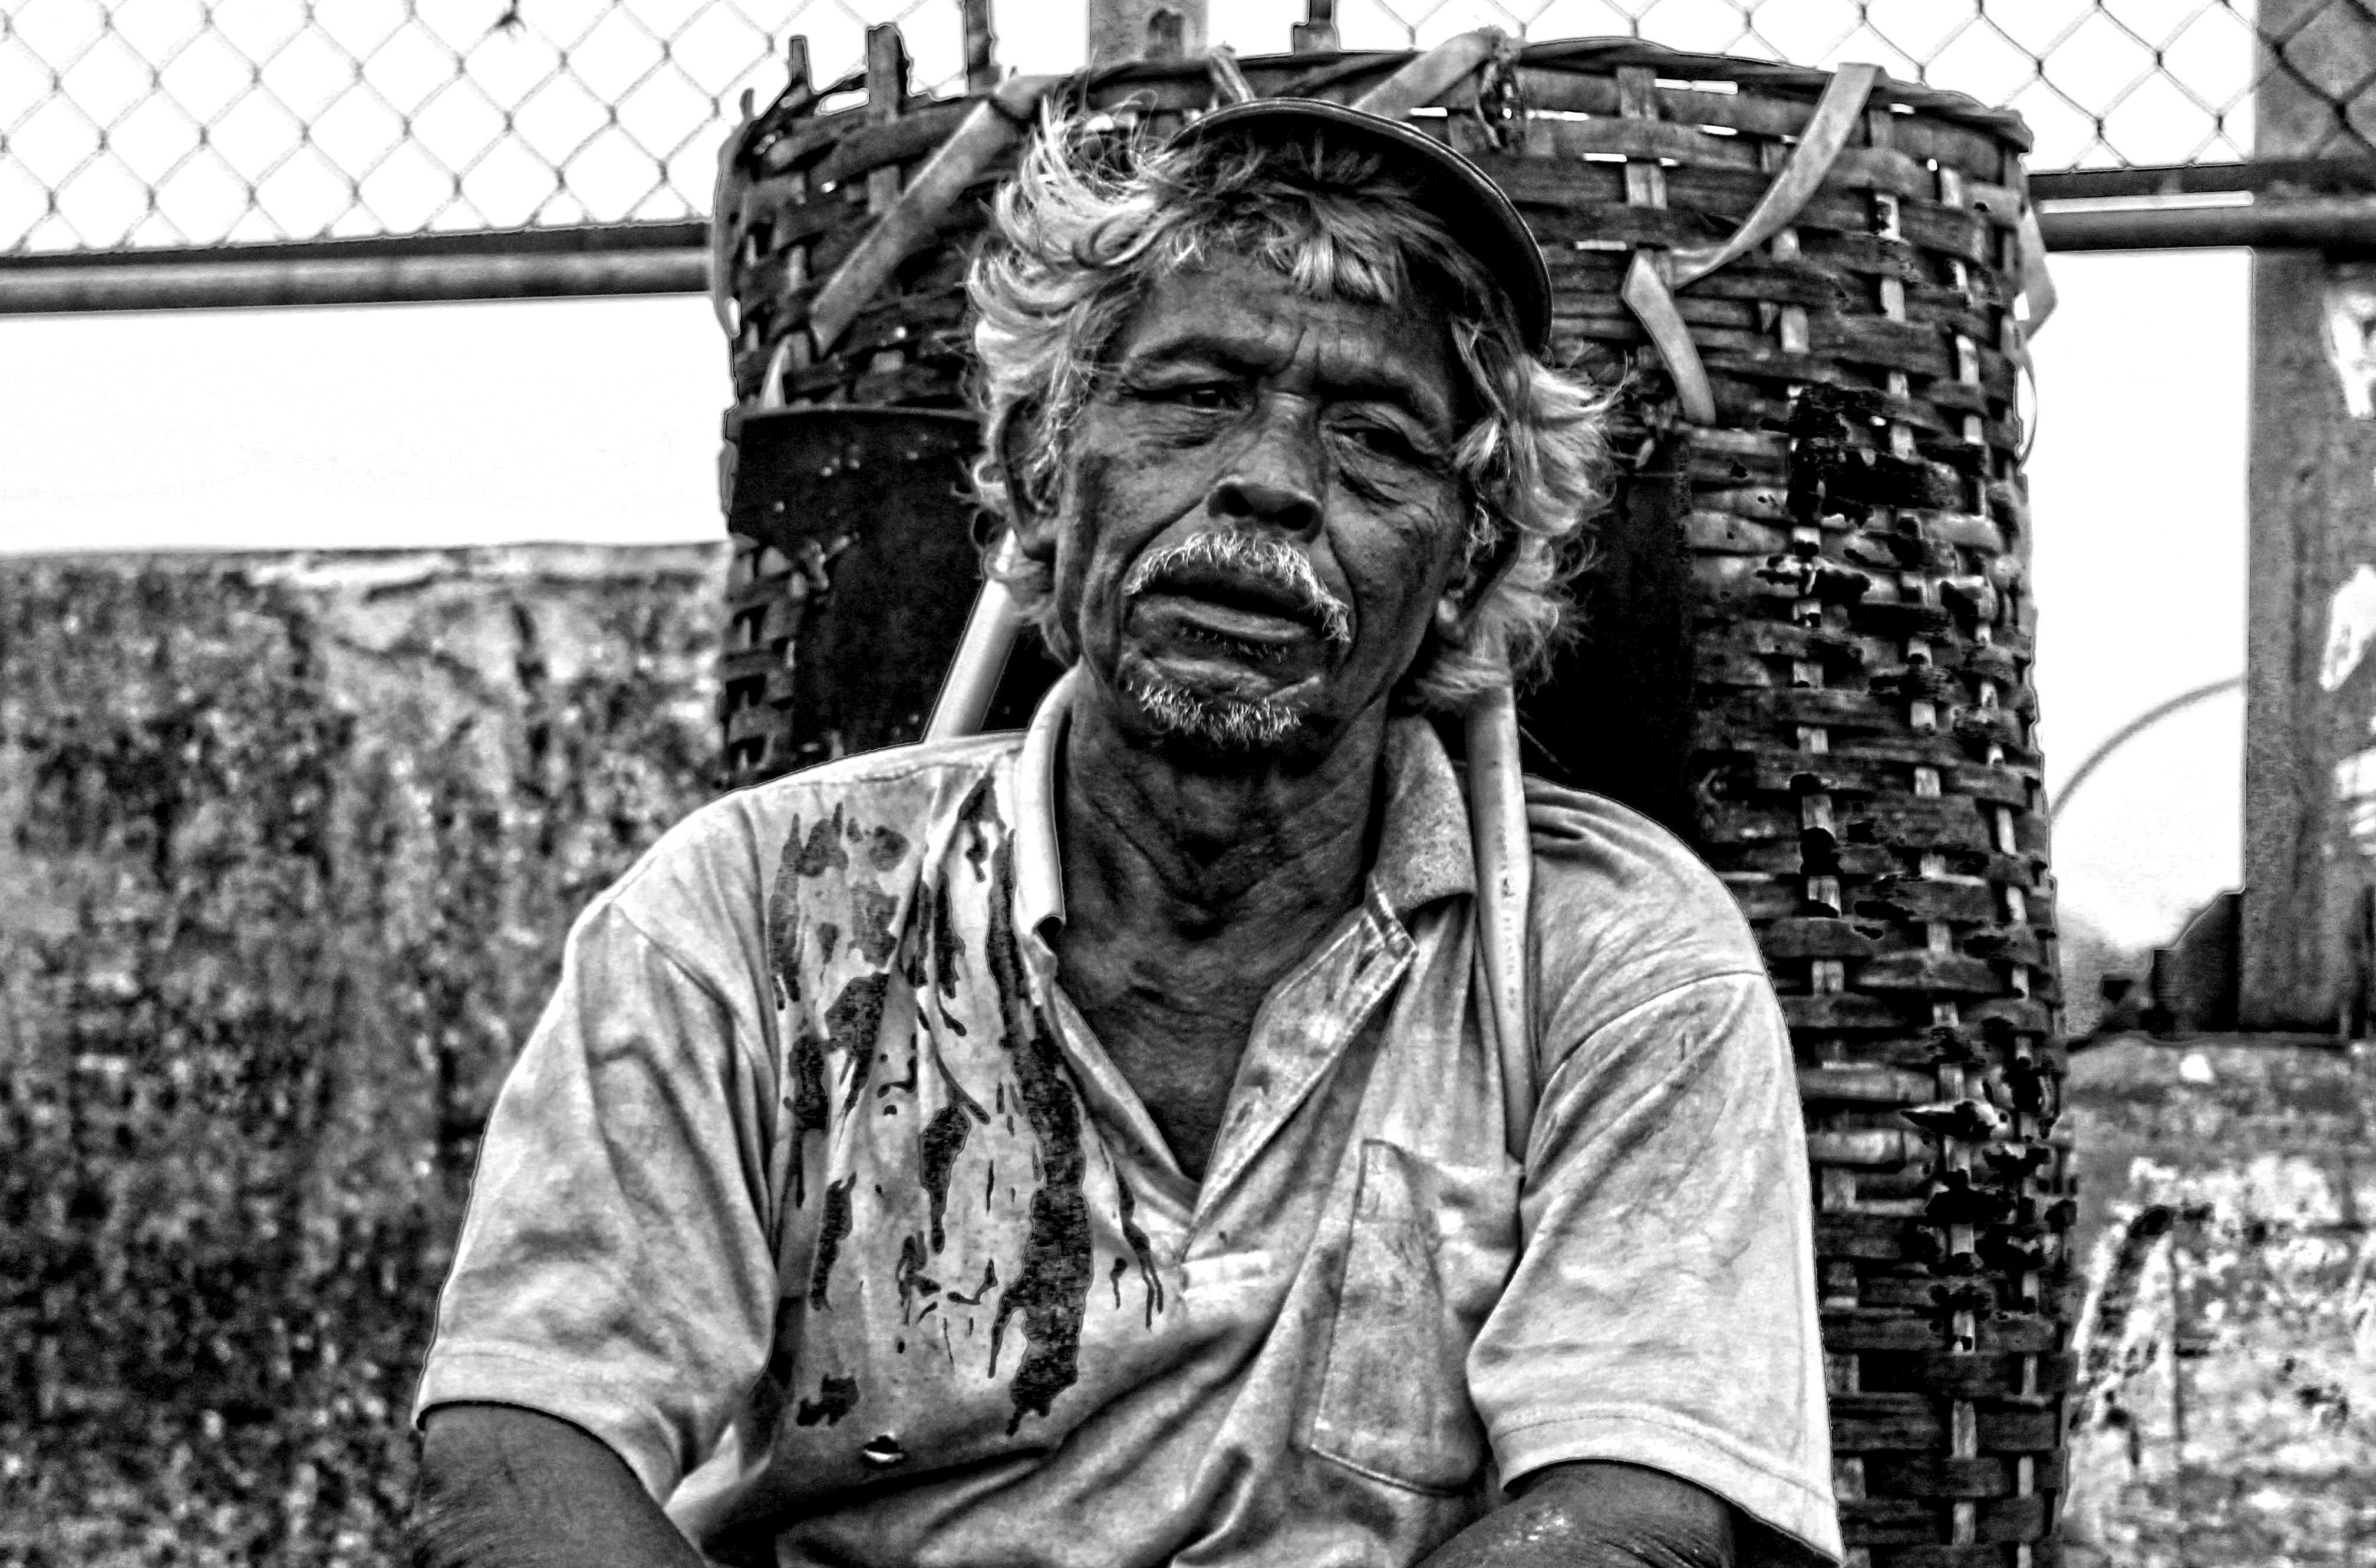
man, working, person, black and white, people, old, human, monochrome, worker, labor, poor, labour, manual work, hard work, monochrome photography